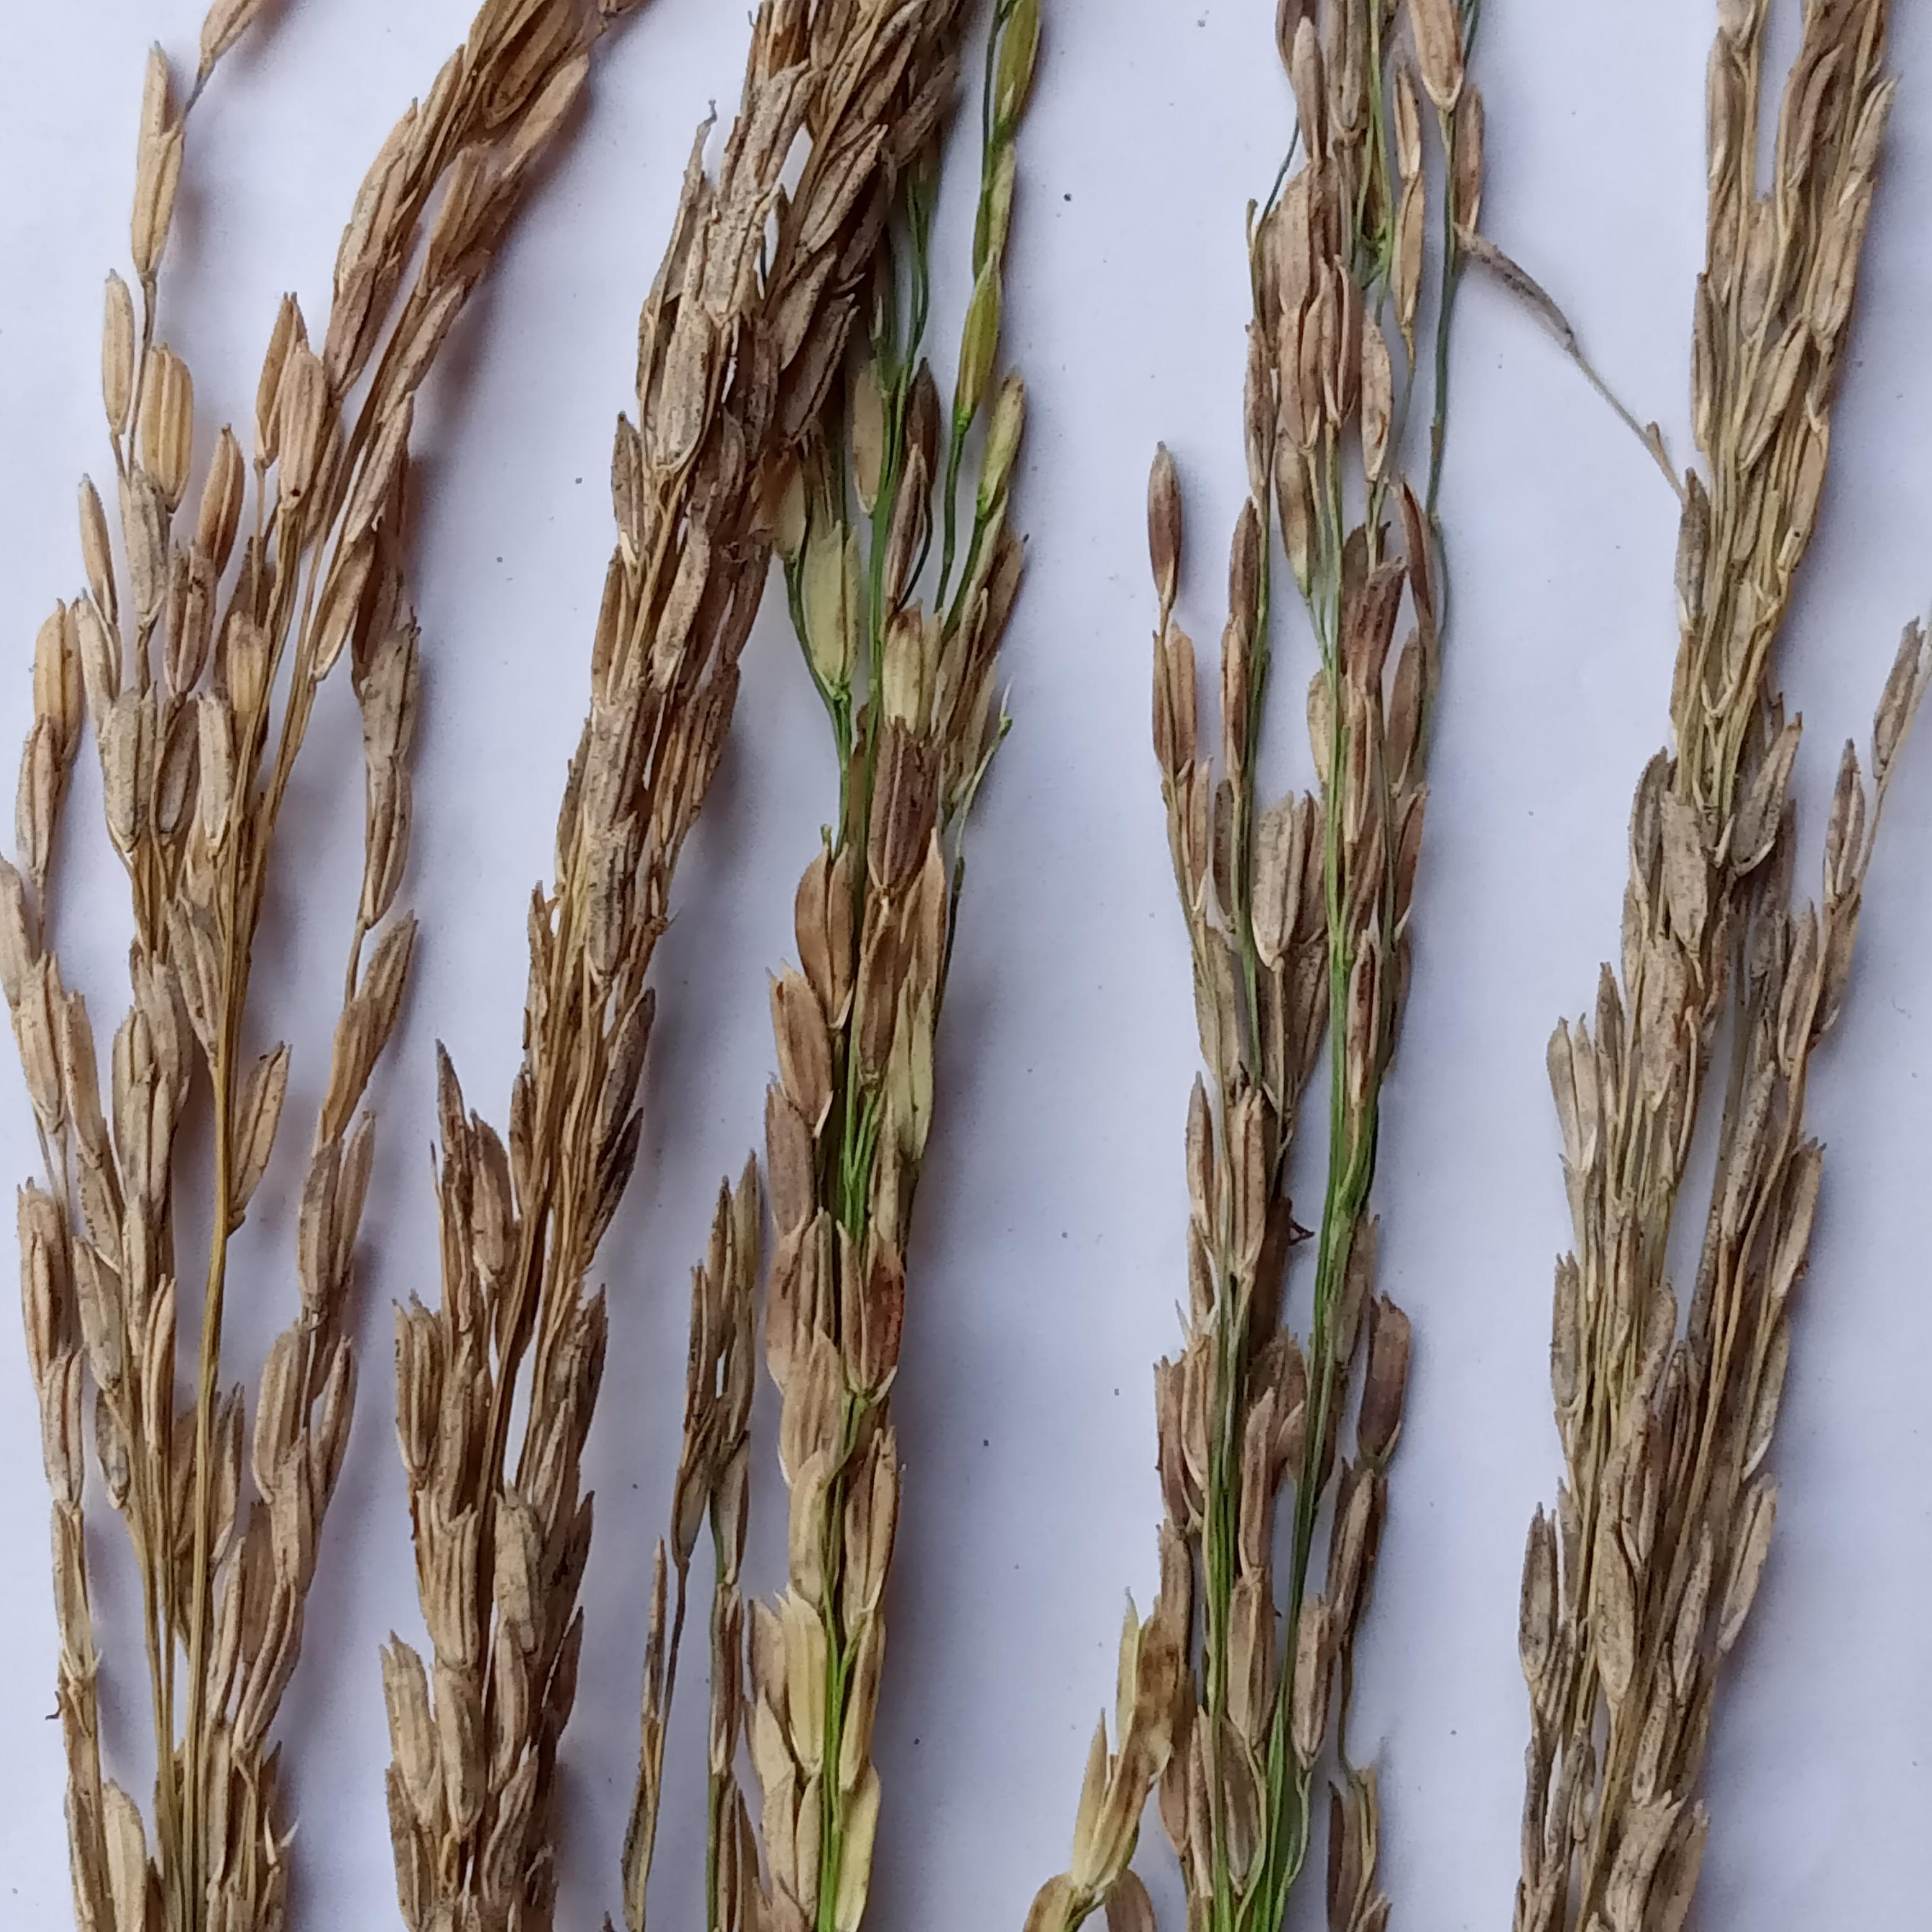
Label: Rice___Neck_Blast